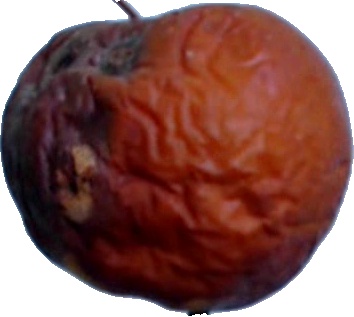
Label: apple_rotten_1